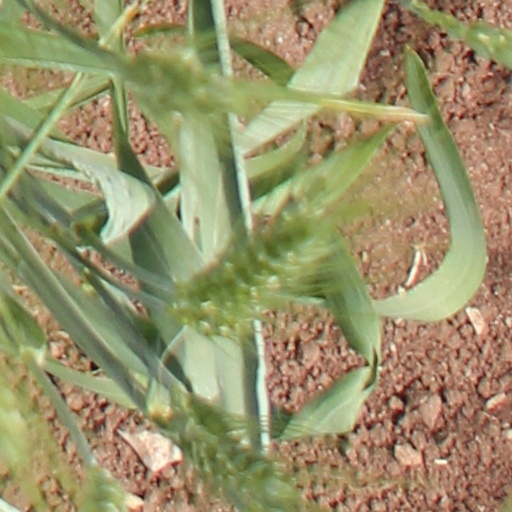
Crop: wheat